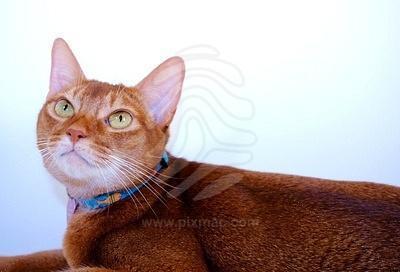
Abyssinian